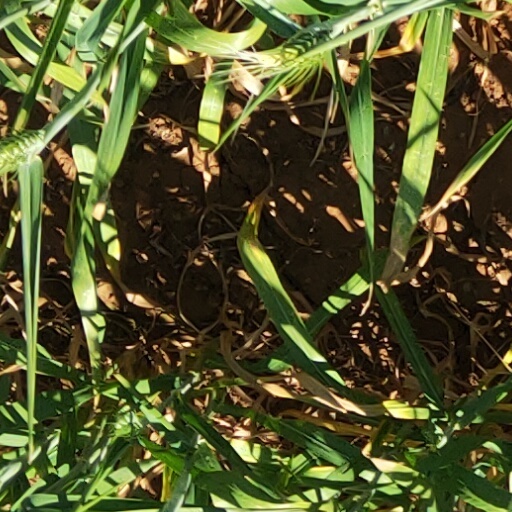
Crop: wheat